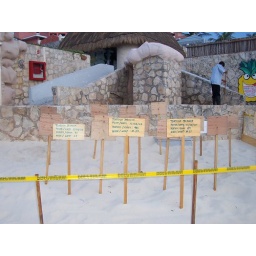
When a turtle lays eggs on the beach they are collected and protected in these little corrals until they hatch.